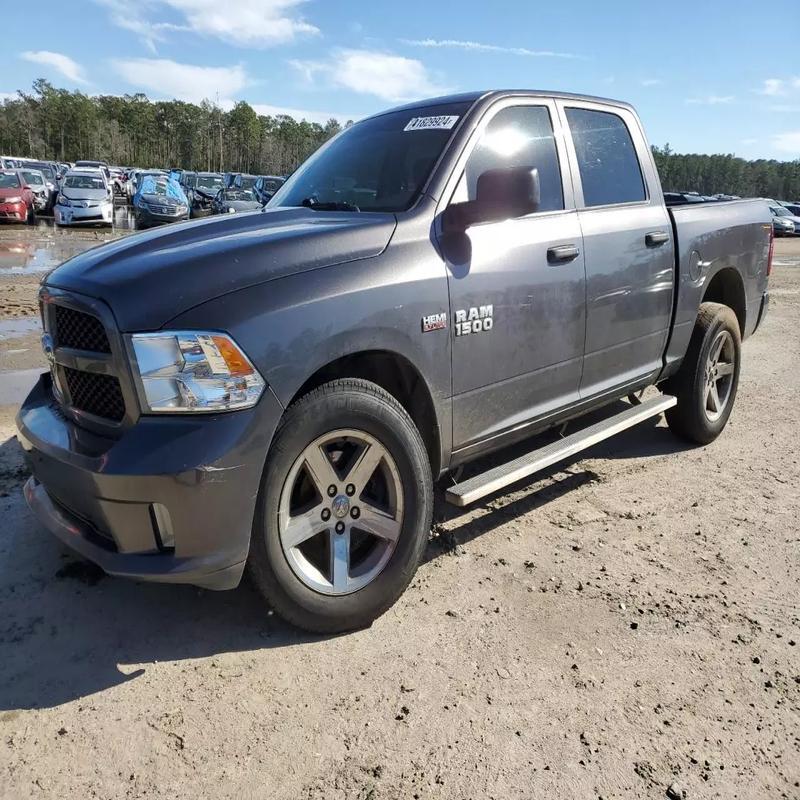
Aucun dommage détecté.
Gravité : aucun